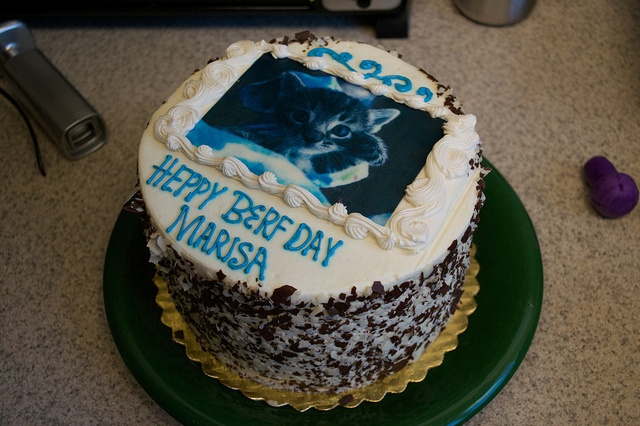
A large cake sitting on top of a green plate.
A cake with a picture of a cat with mis-spelled words.
Small caked with a picture of a cat painted on cake.
A small round cake has a photo of a cat on it.
Decorated cake with a photo and message from the cat